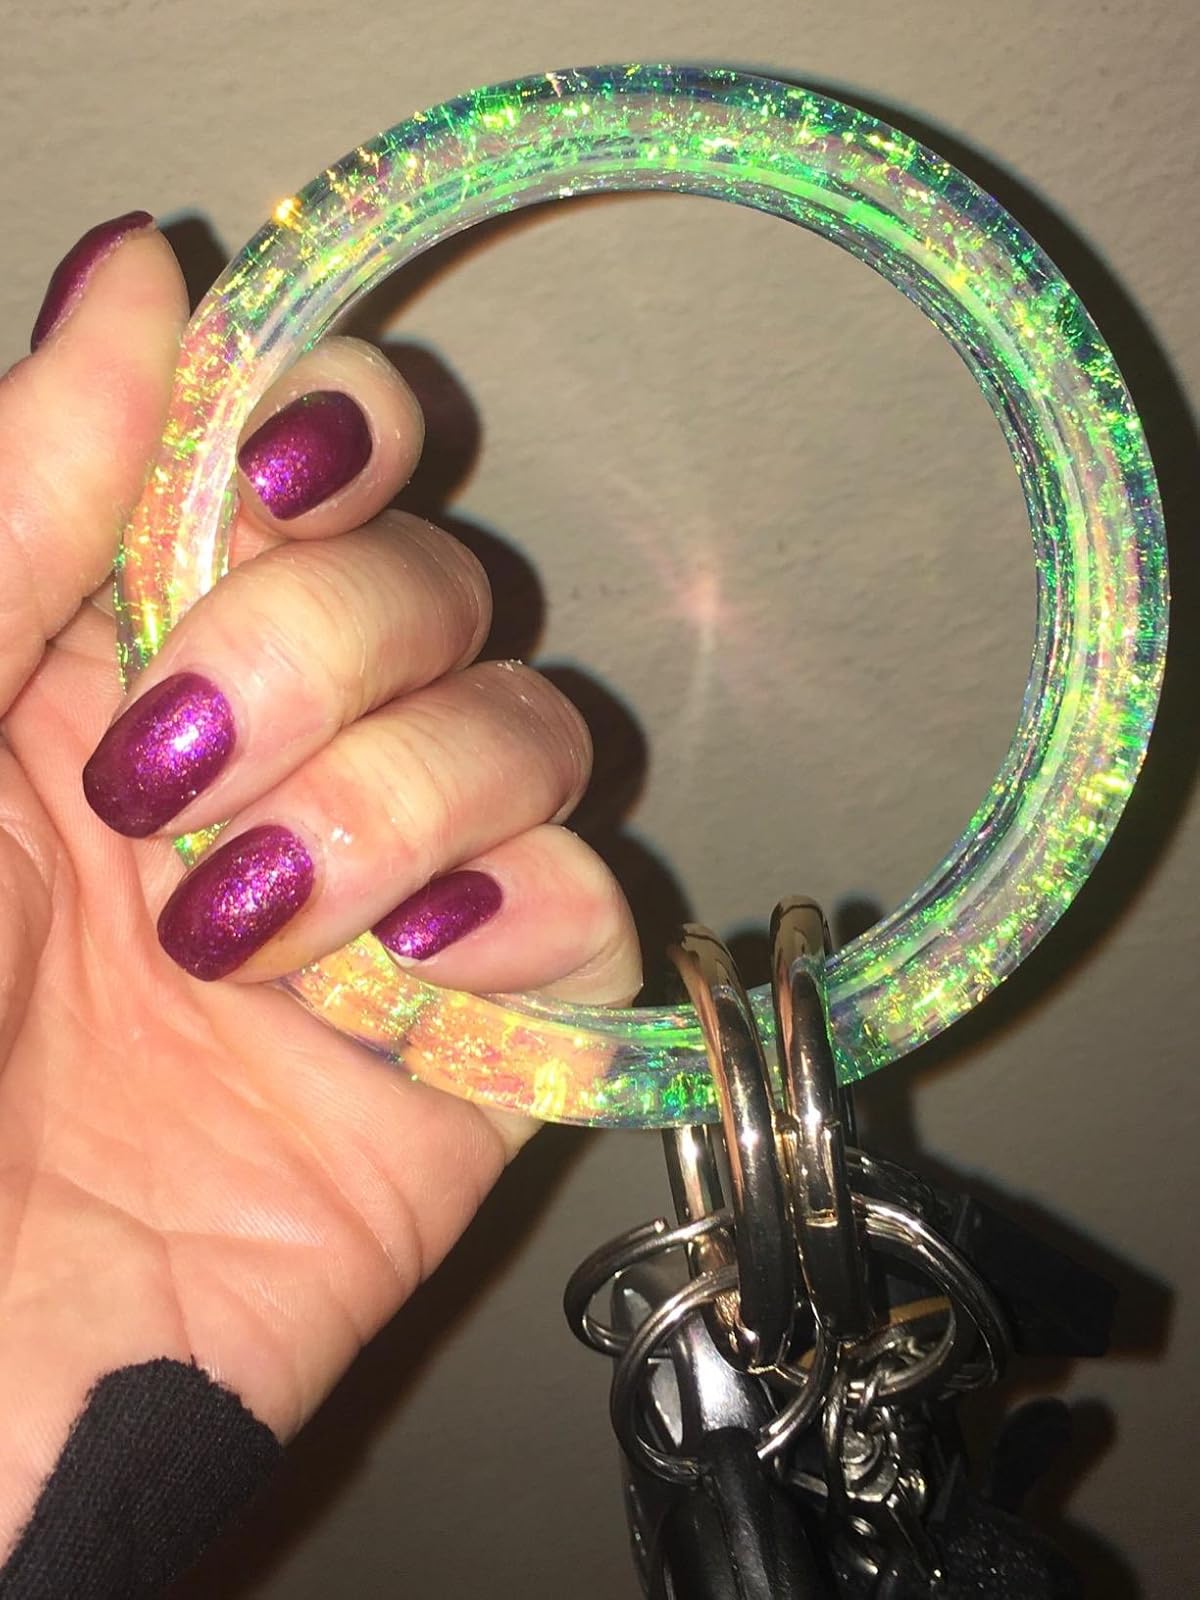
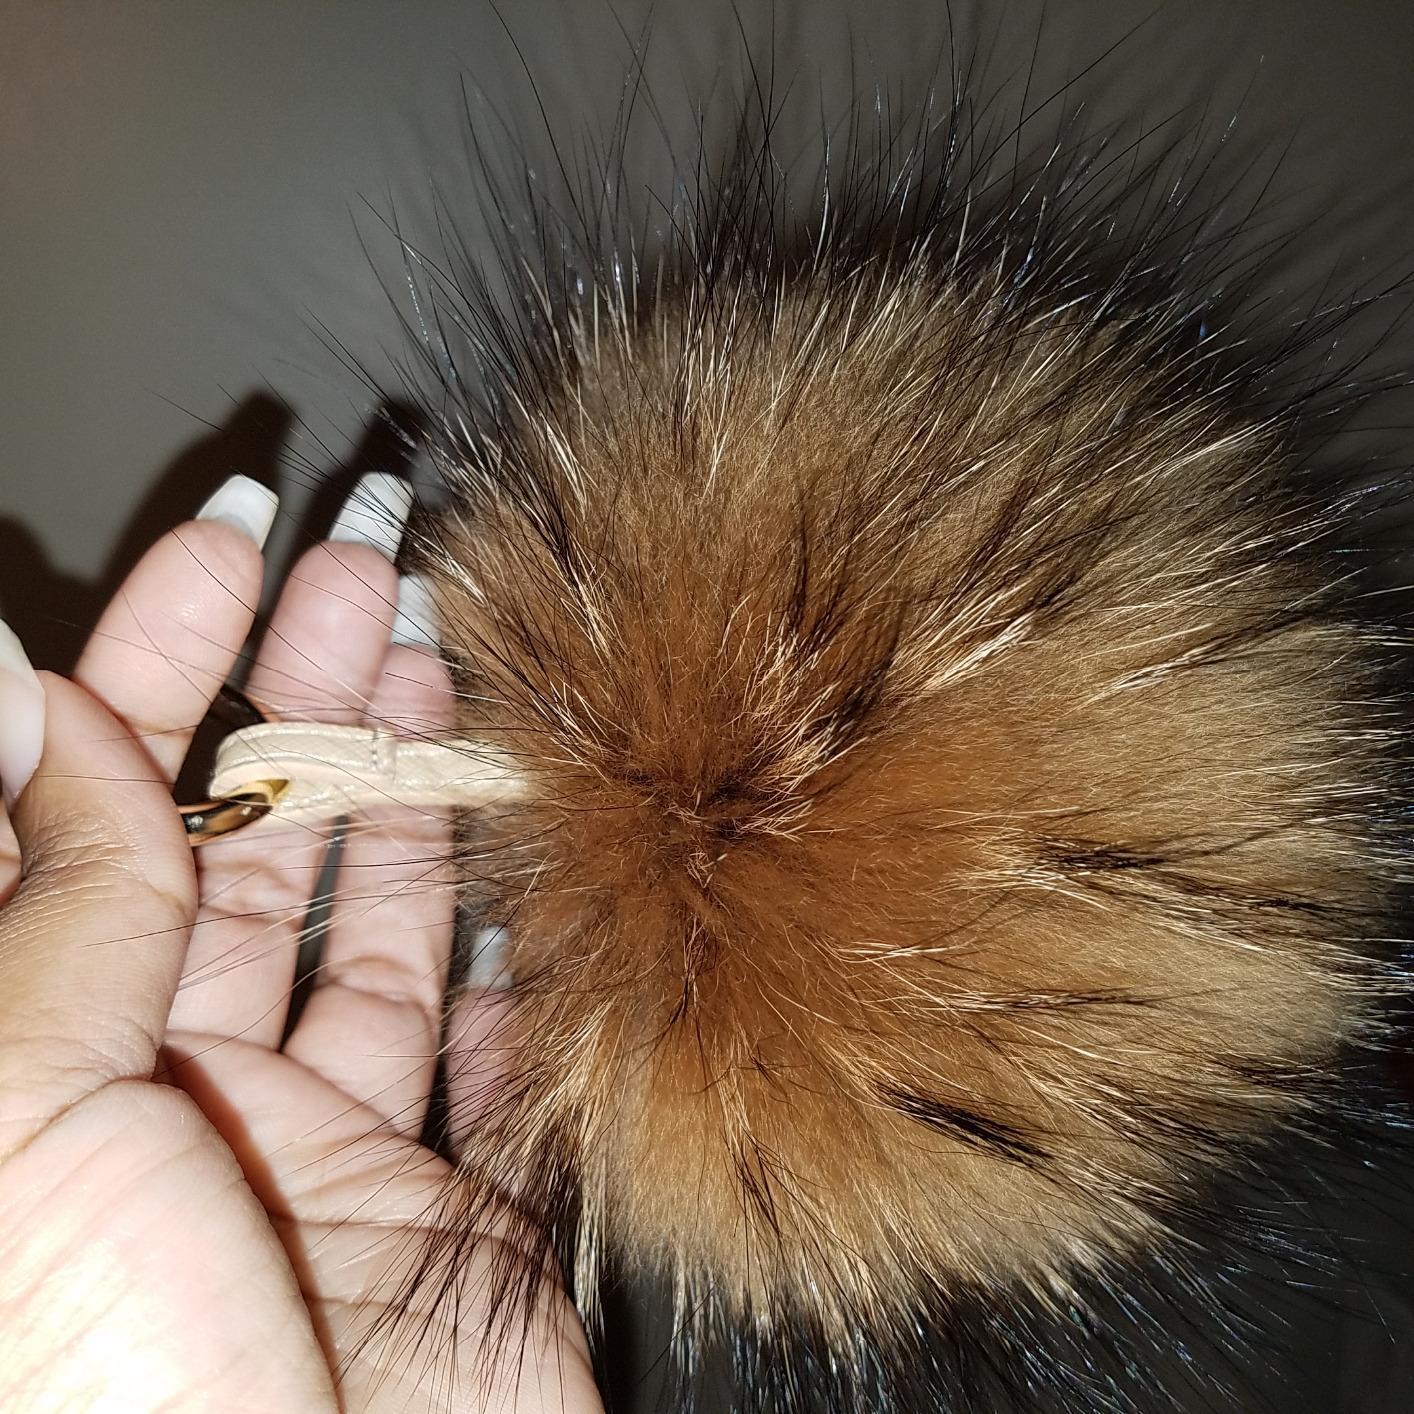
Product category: accessories_keychain
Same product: no